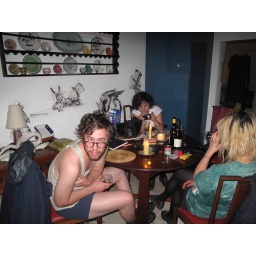
kitchen table in the flash